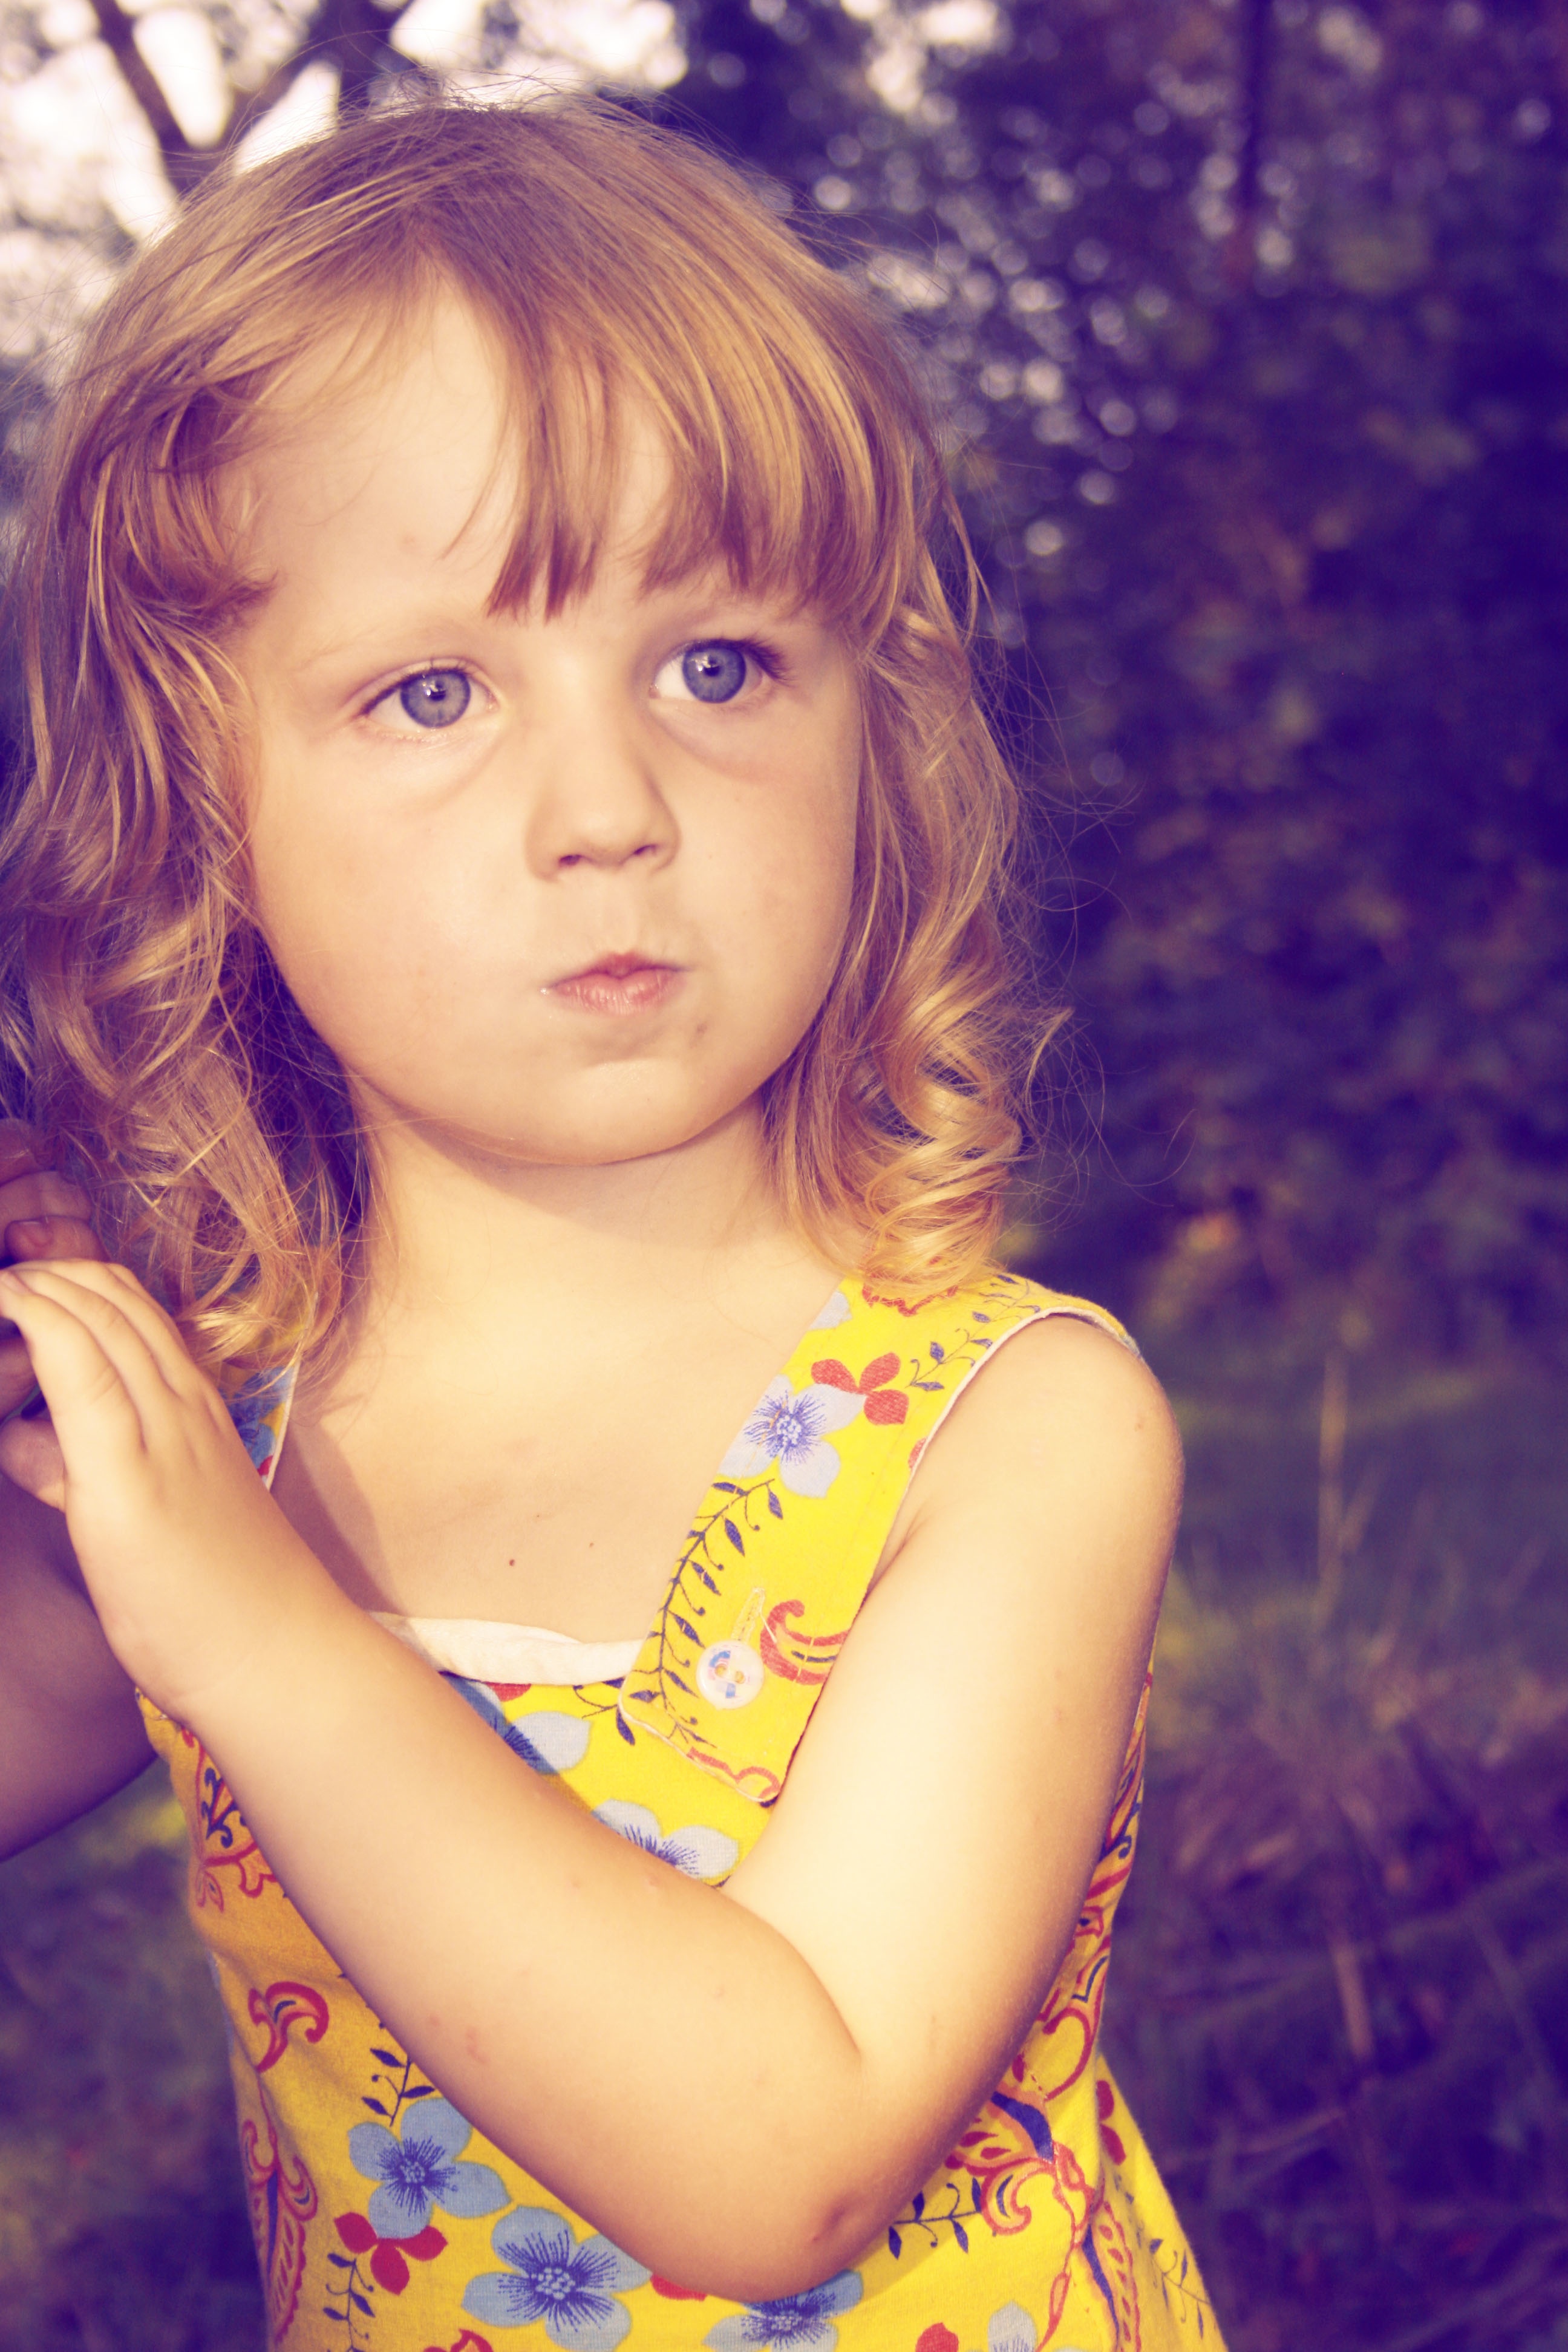
person, girl, woman, hair, photography, portrait, model, child, blue, lady, facial expression, hairstyle, smile, long hair, face, eye, photograph, skin, beauty, blond, photo shoot, brown hair, portrait photography